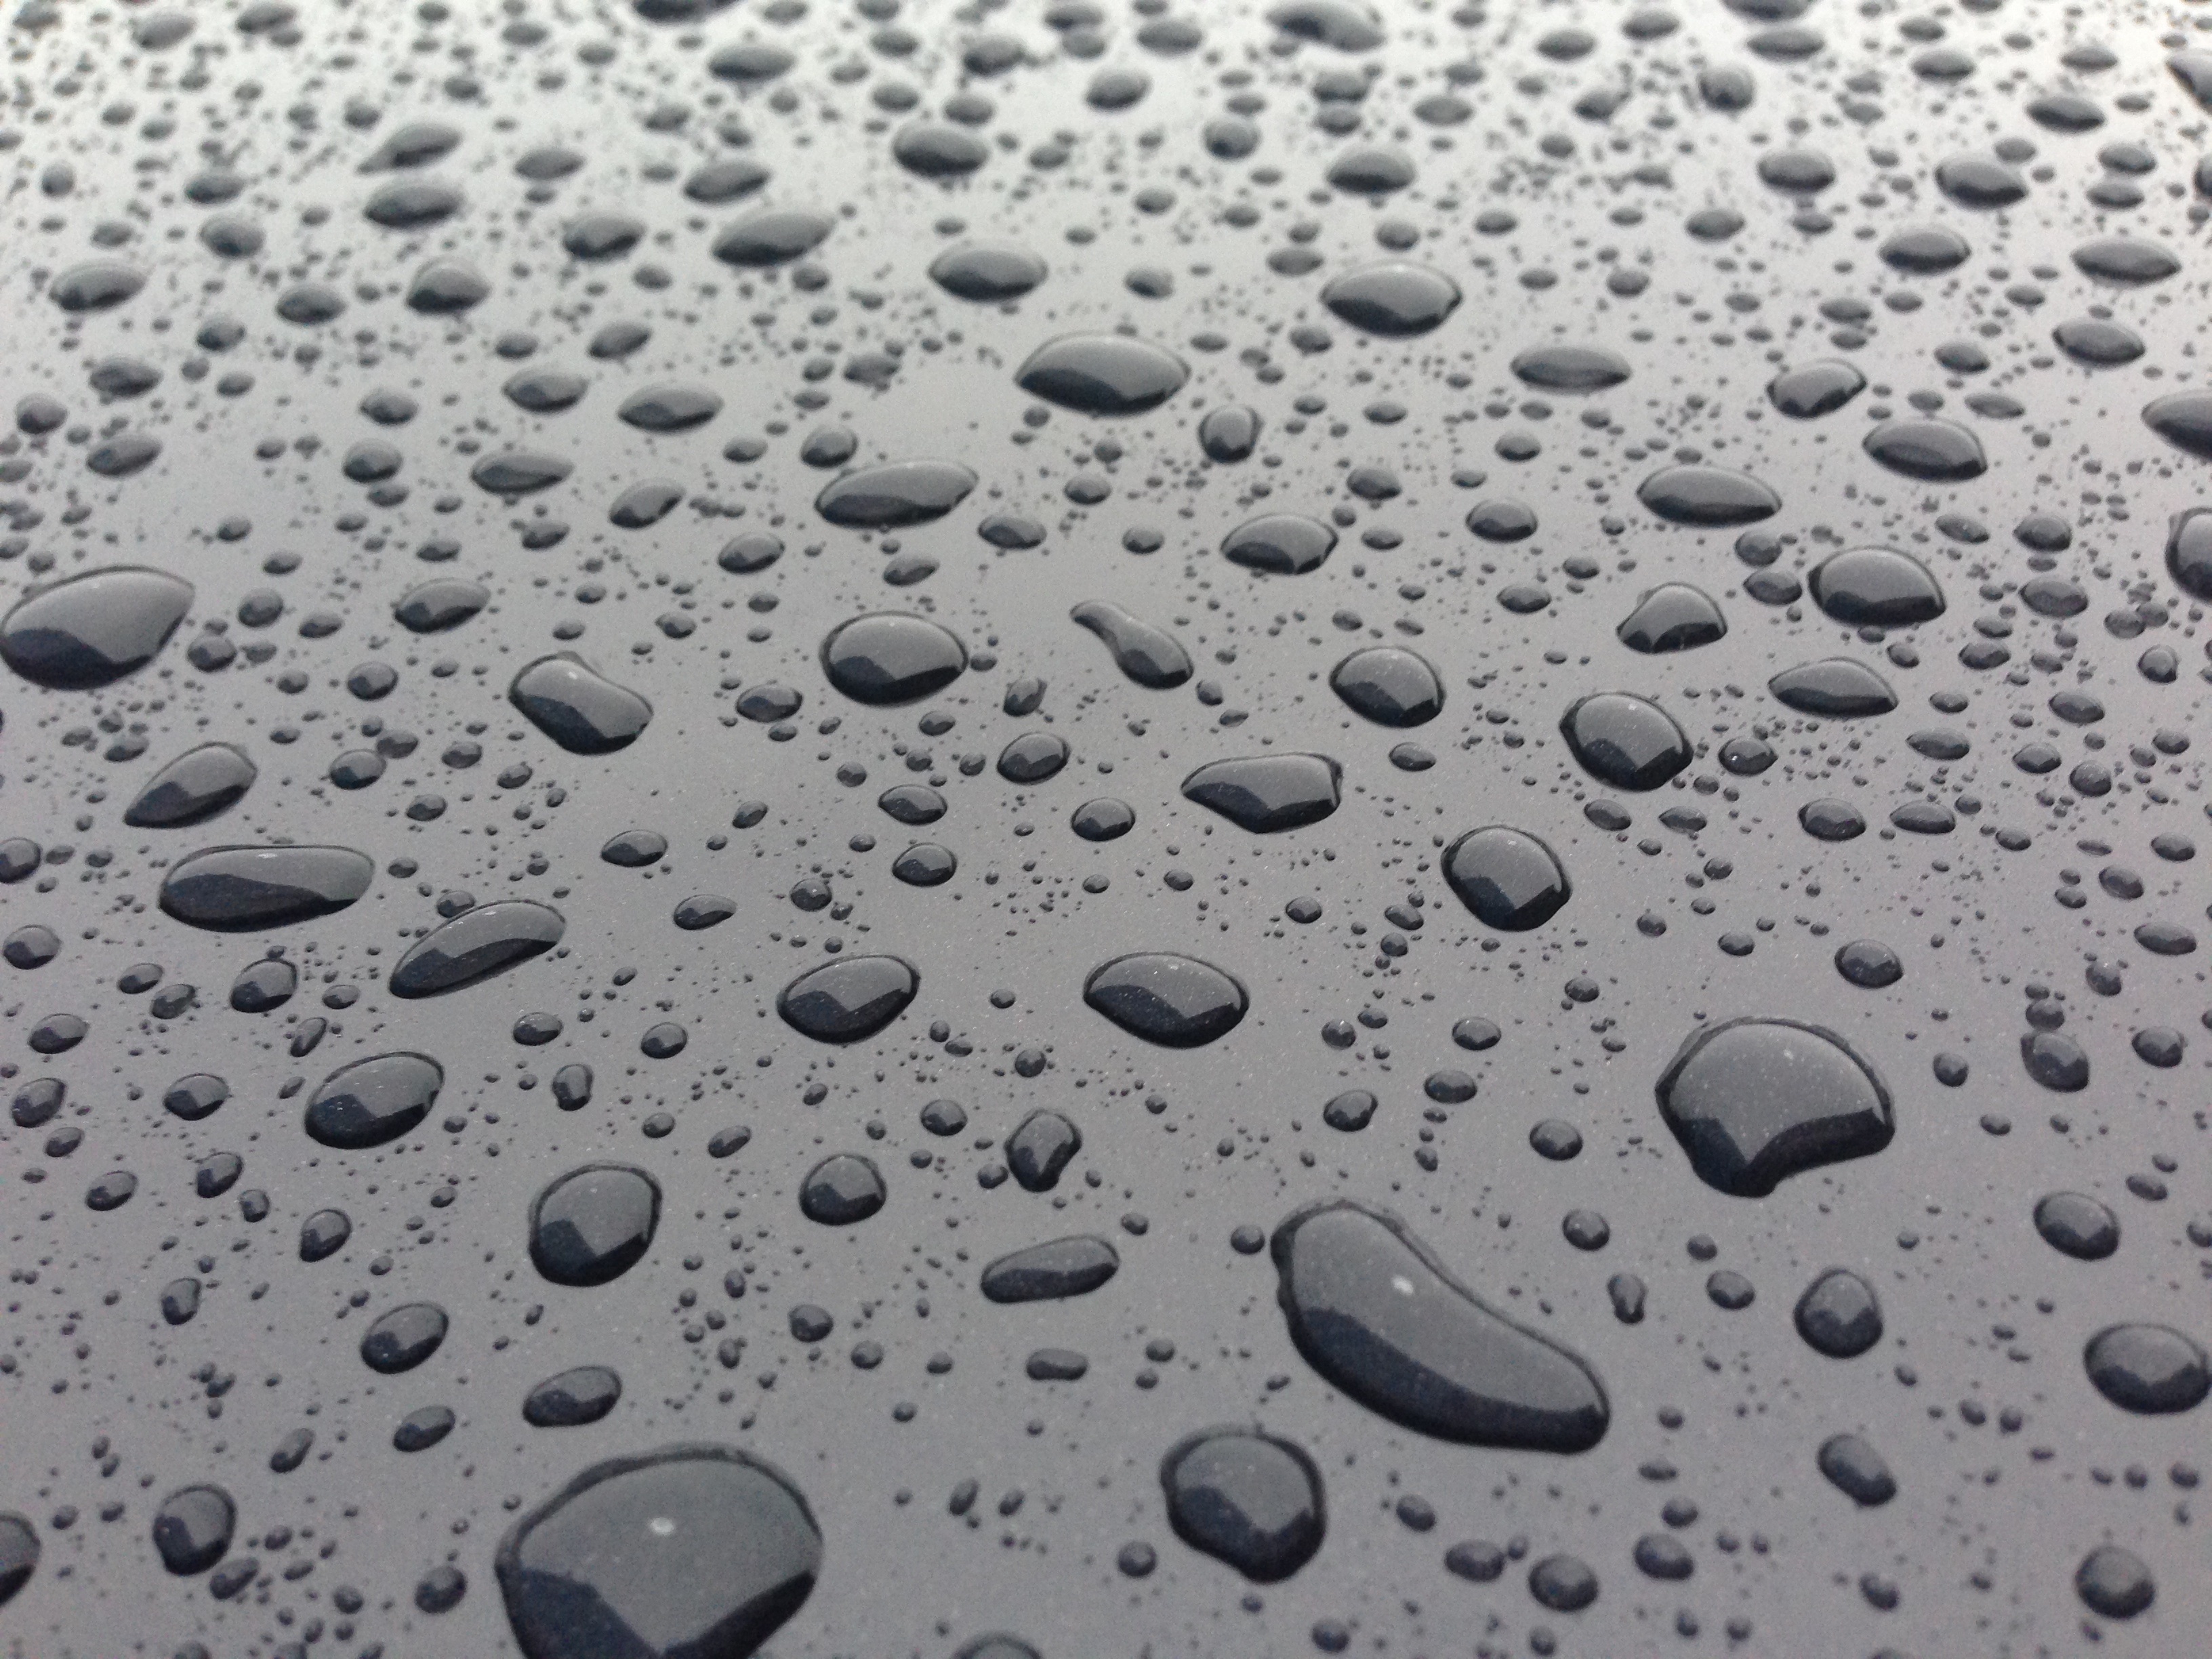
water, drop, black and white, rain, weather, monochrome, circle, drops, freezing